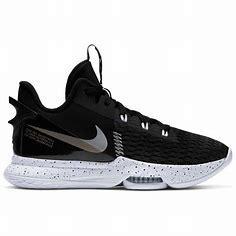
Brand: Nike
Model: Lebron Witness 5